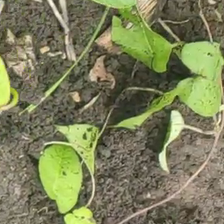
Weed species: Obscure_morning _glory(Ipomoea obscura)